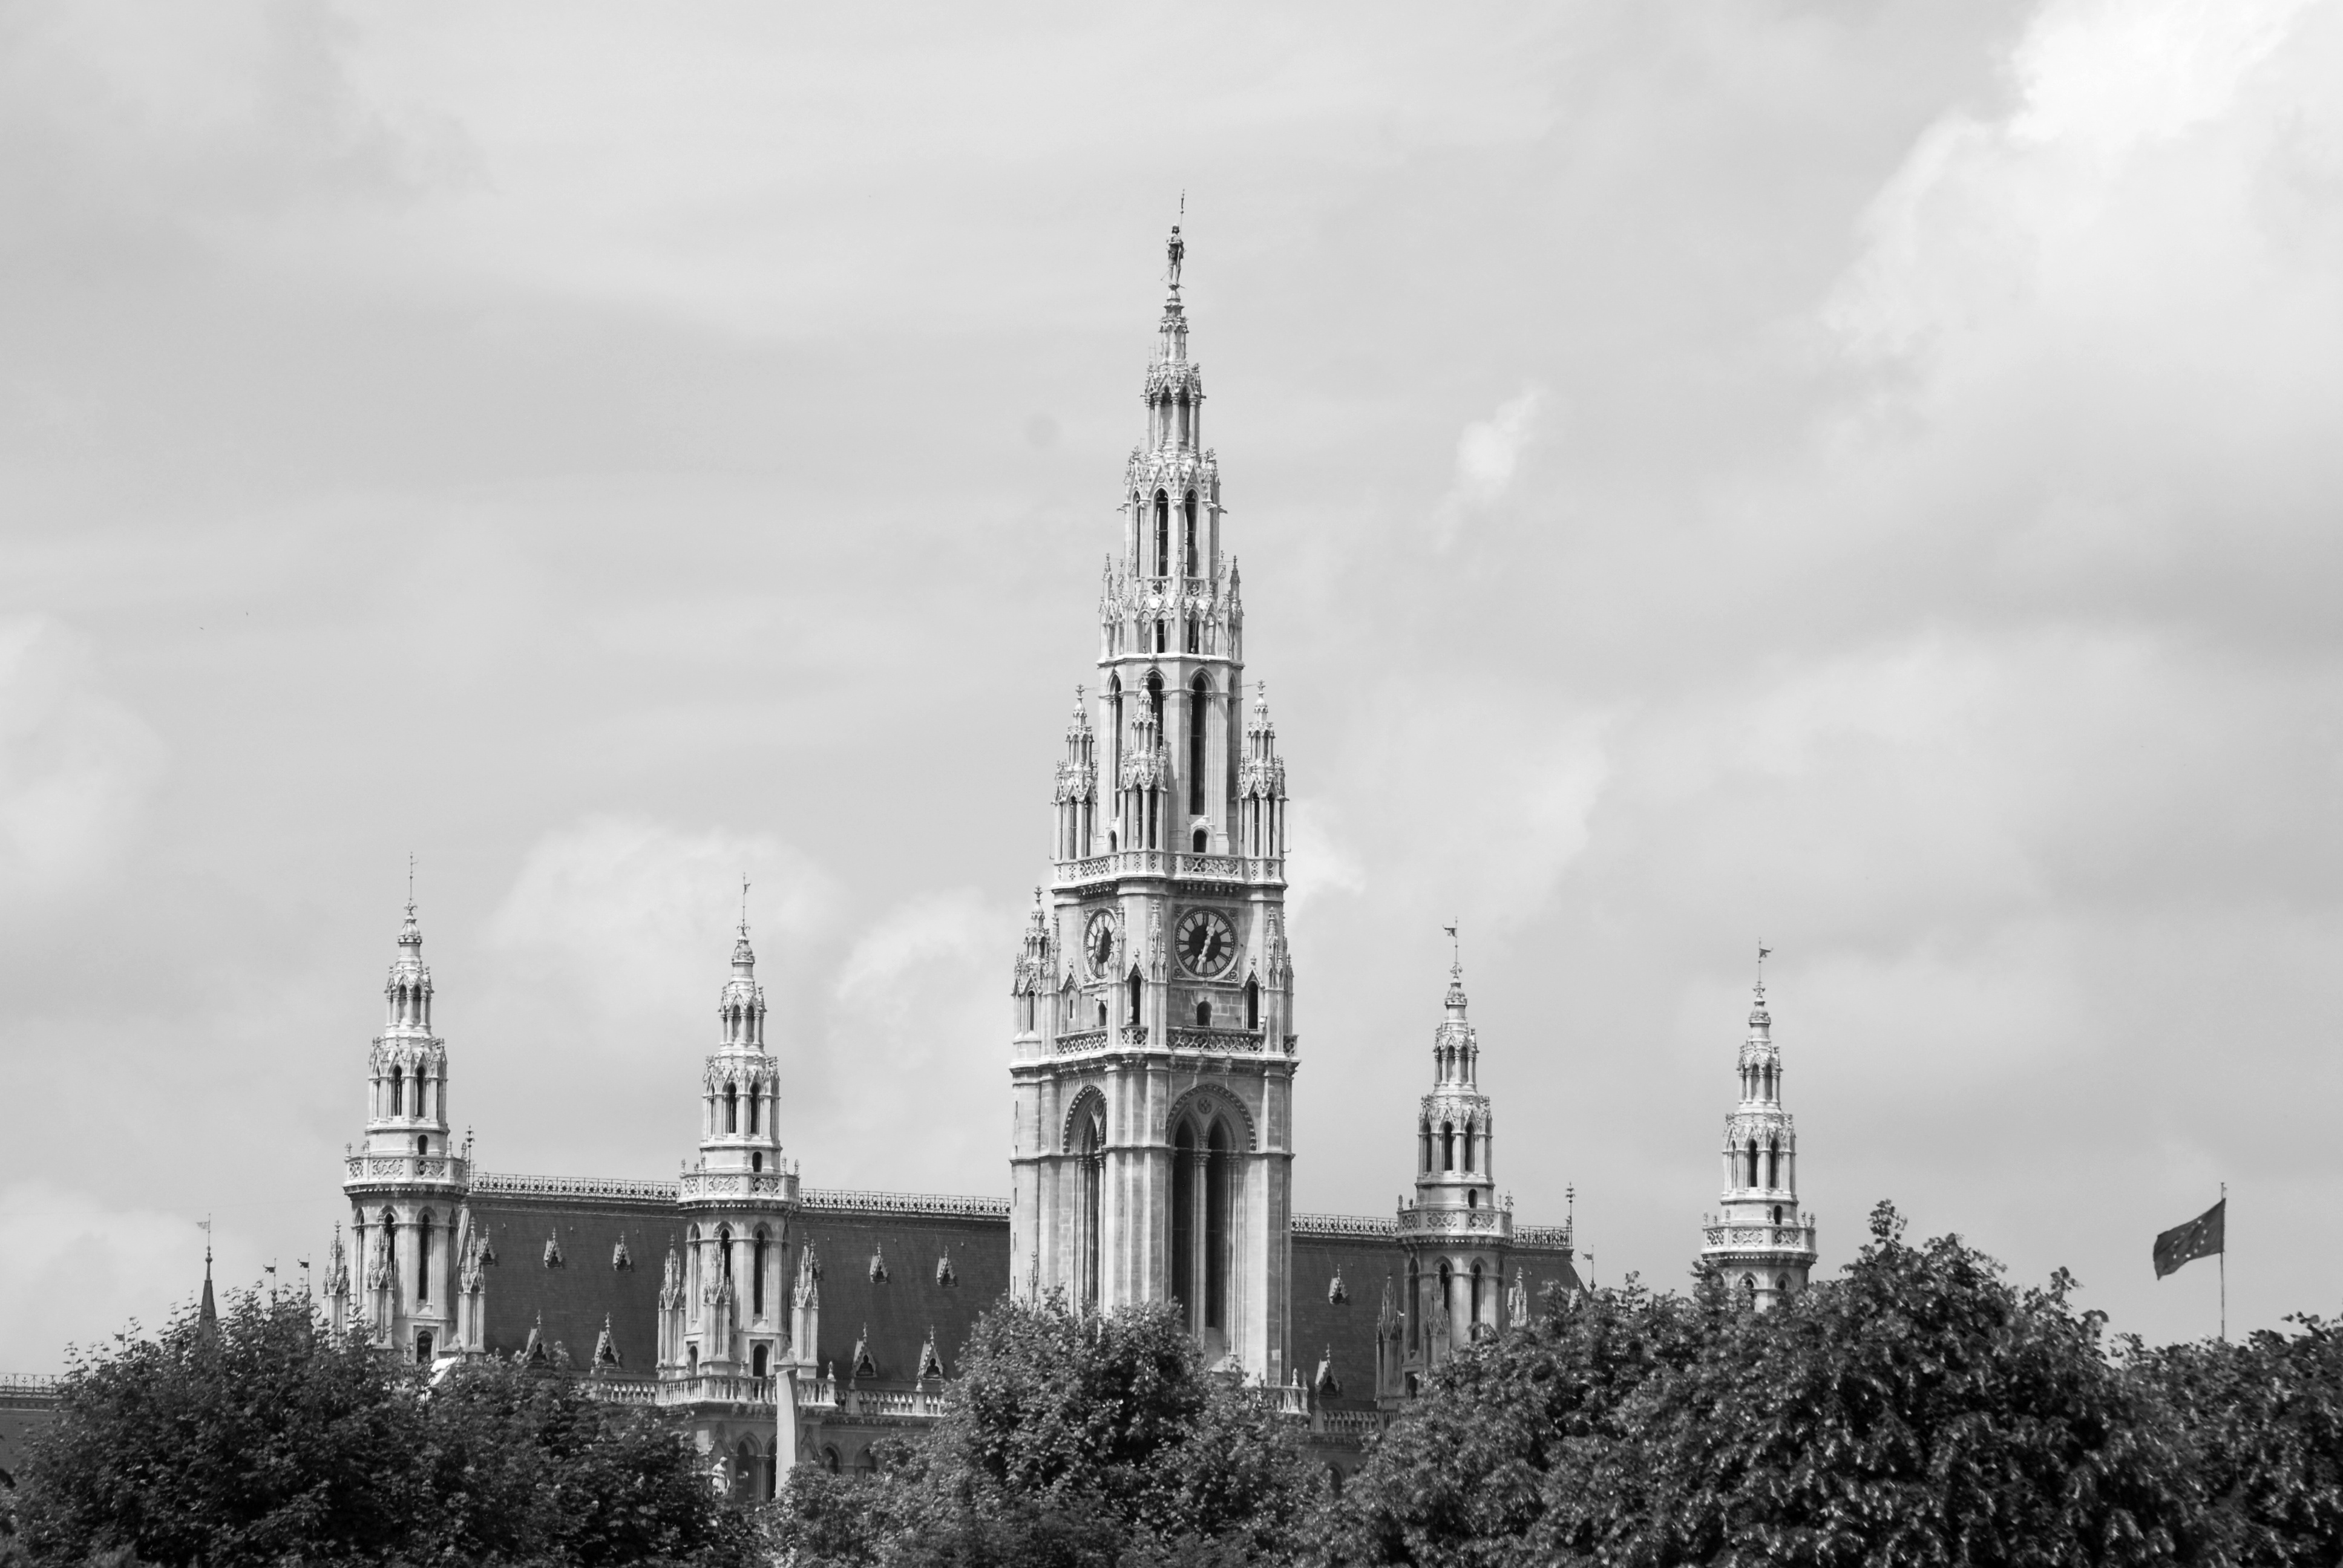
black and white, skyline, photography, city, skyscraper, cityscape, europe, tower, landmark, nikon, monochrome, tower block, place of worship, austria, spire, steeple, vienna, nikkor, d80, rathaus, cityscapes, wien, 70300mm, nikond80, 70300mmf4556gvr, osterreich, wienerrathaus, urban area, monochrome photography